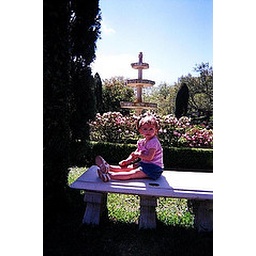
sky by the water fountain